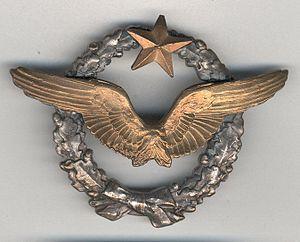
Cet insigne métallique est remis aux pilotes militaires brevetés à l'issue d'un parcours de formation dans une école de pilotage, notamment de l'Armée de l'air.